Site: brandenburg
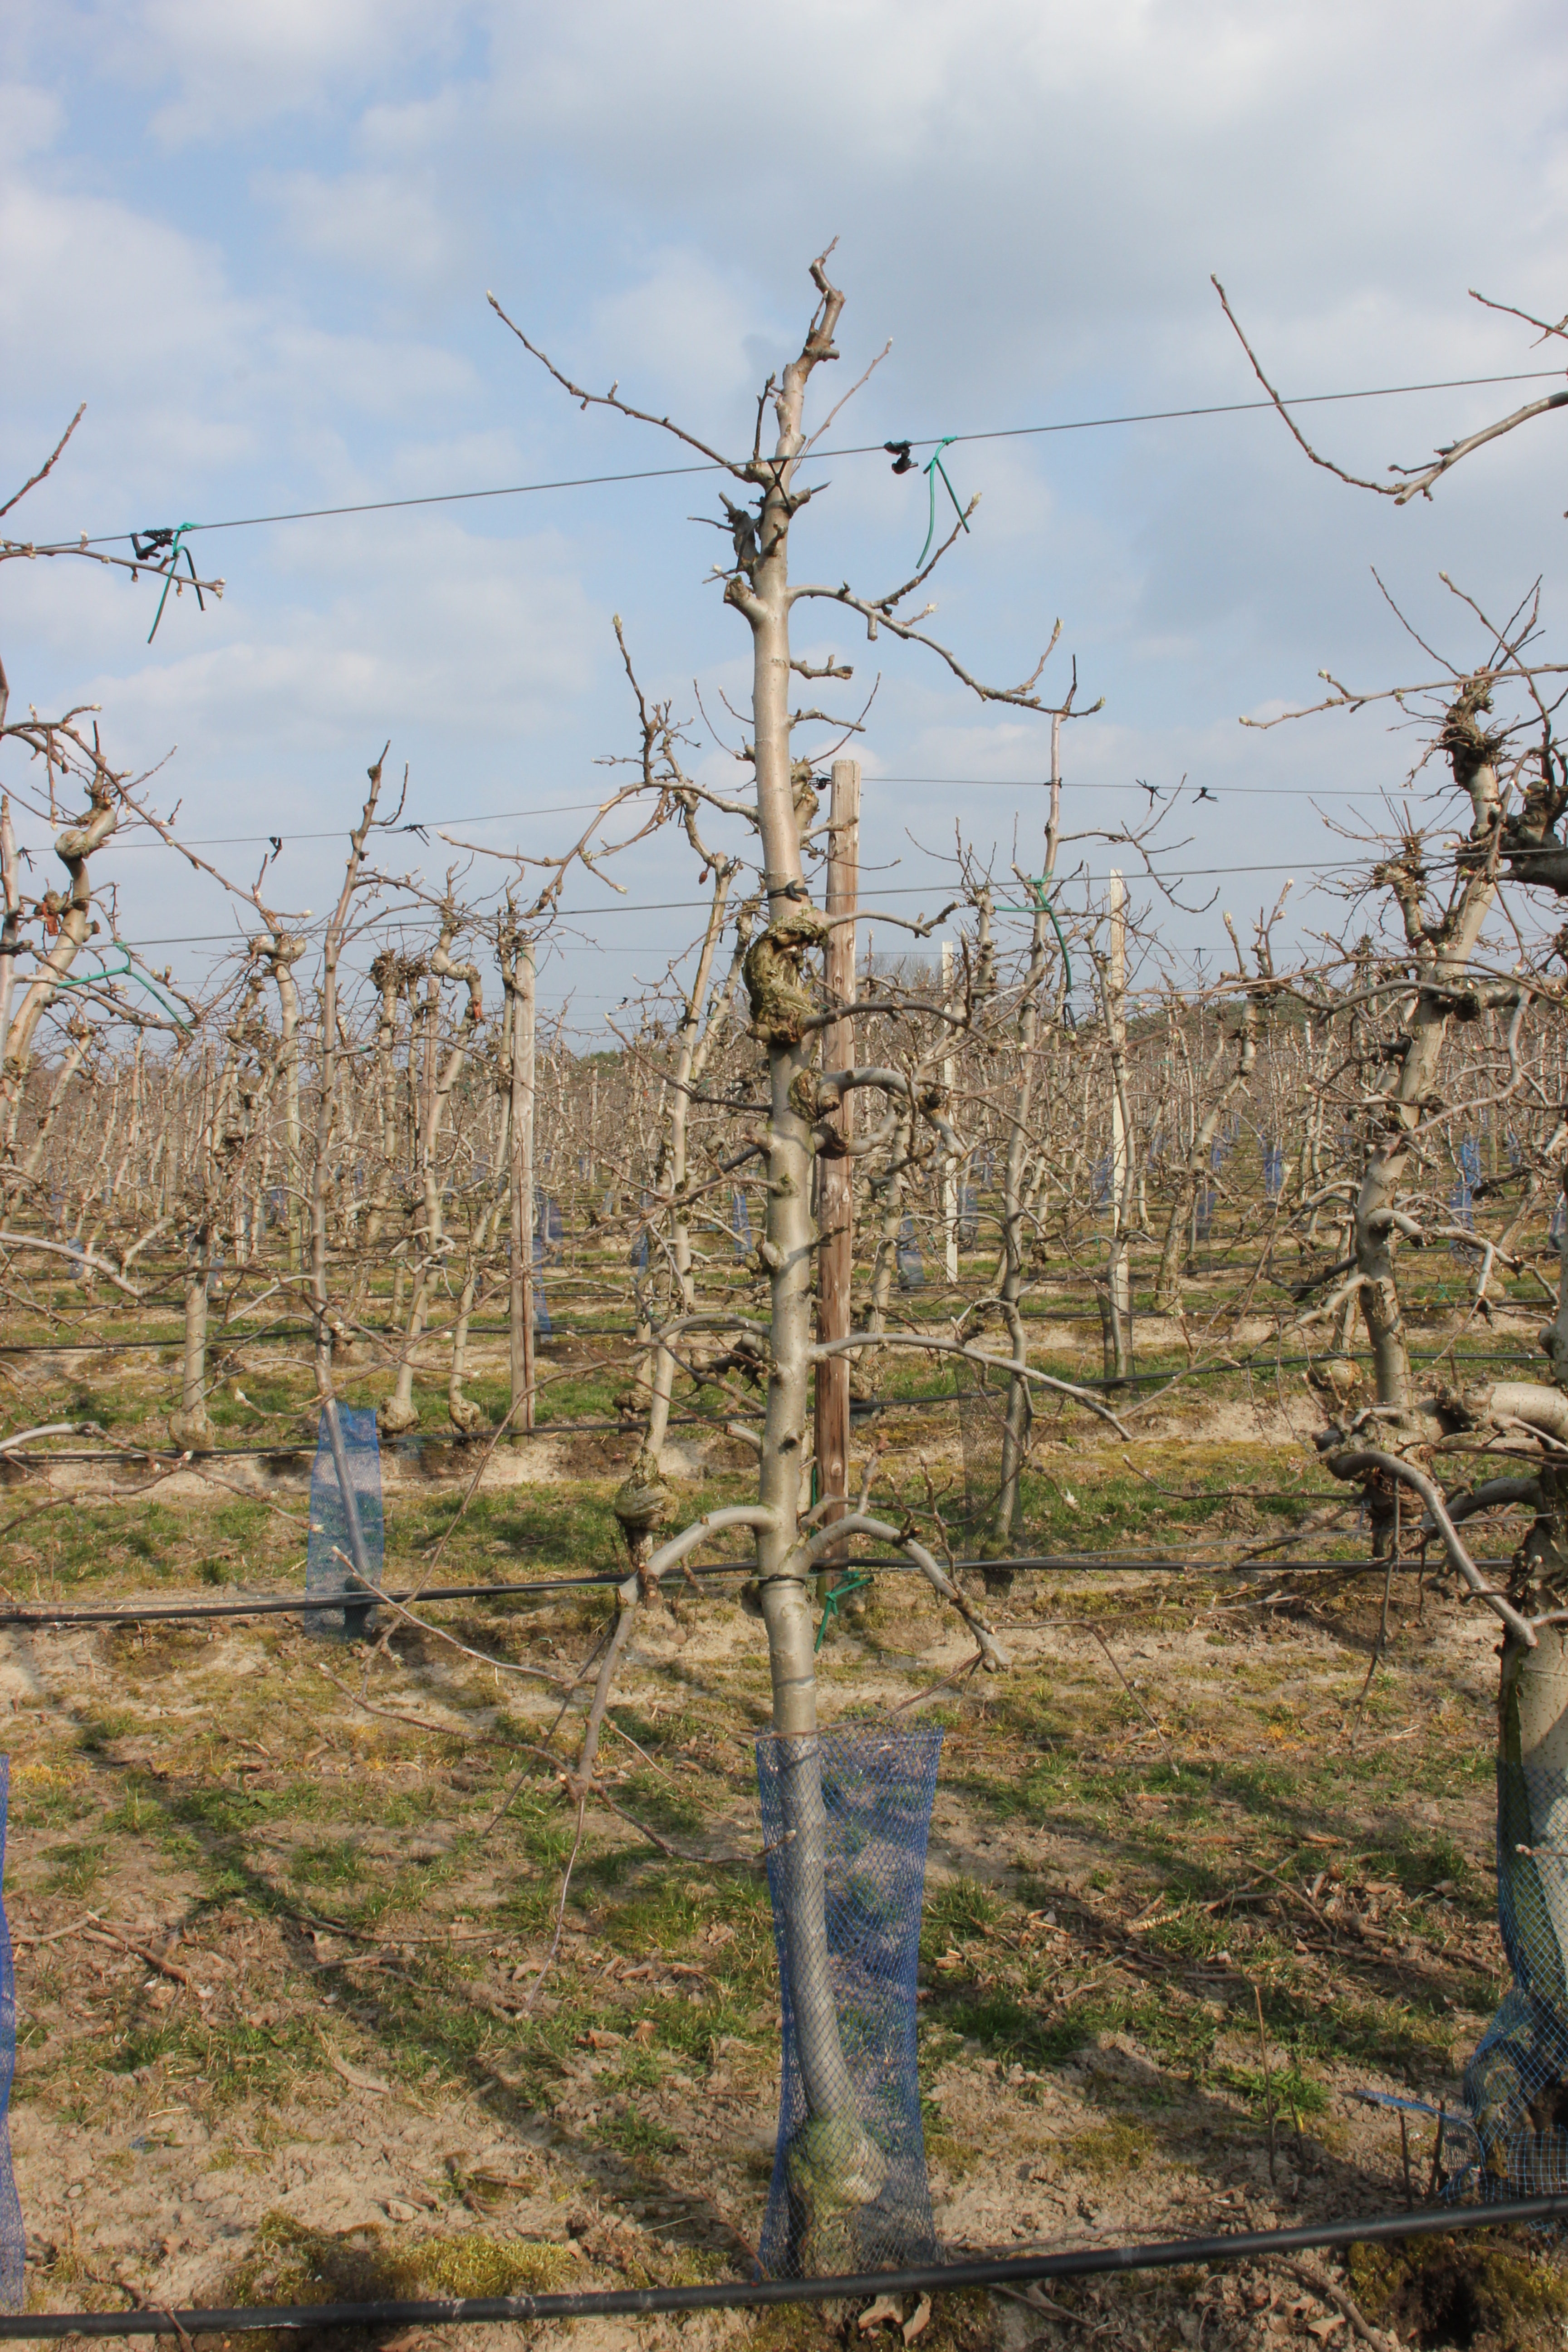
Growth stage (BBCH 03): Bud development